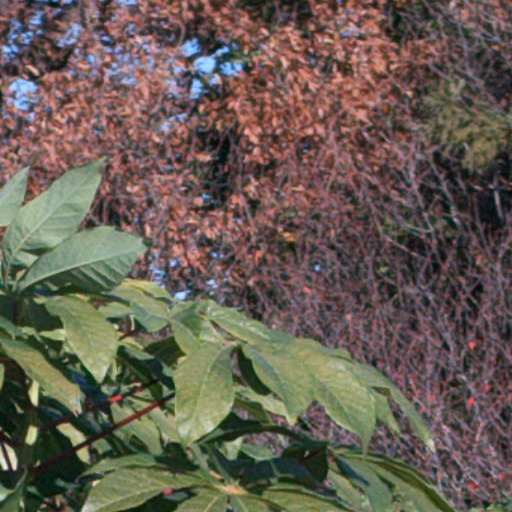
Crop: cassava